Vera Gedroits

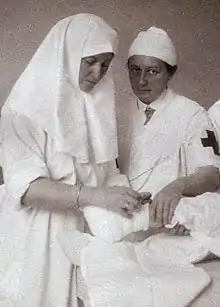
Vera Gedroits (right) with Russian Tsarina Alexandra Feodorovna Romanov

With the outbreak of World War I in 1914, Gedroits worked on equipping the hospital and preparing the staff for war. For example, nurses first learned how to dress wounds and prepare the various bandages, dressings, and equipment that would be needed for treatment, before being trained for surgical support. She taught nursing techniques to the Tsarina and her daughters, Olga and Tatiana, and they became assistants to her in her surgical operations. One of the other nurses she trained at Tsarskoye Selo, Countess Maria Dmitrievna Nirod, would later become Gedroits' life-long partner. Raising funds from the nobles, the hospital was equipped to enable rapid treatment, so that soldiers would not have to be sent to Petrograd, as St. Petersburg was now known. Working with Eugene Botkin and Sergey Vilchievsky, she established networks linking infirmaries and supply trains, and planned evacuation routes for the wounded.